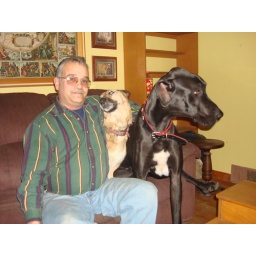
sitting in a row on the couch